William F. Norton House

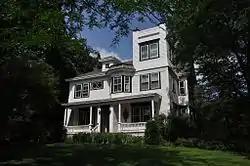

The William F. Norton House is a historic house at 1 Stanley Avenue in Kingfield, Maine. Built in 1900 by brothers William and Lavella Norton, it is a particularly elaborate example of Queen Anne architecture in a rural setting with a square tower believed to be unique in the state. The house was listed on the National Register of Historic Places in 1982. It now houses a restaurant and bed and breakfast inn.